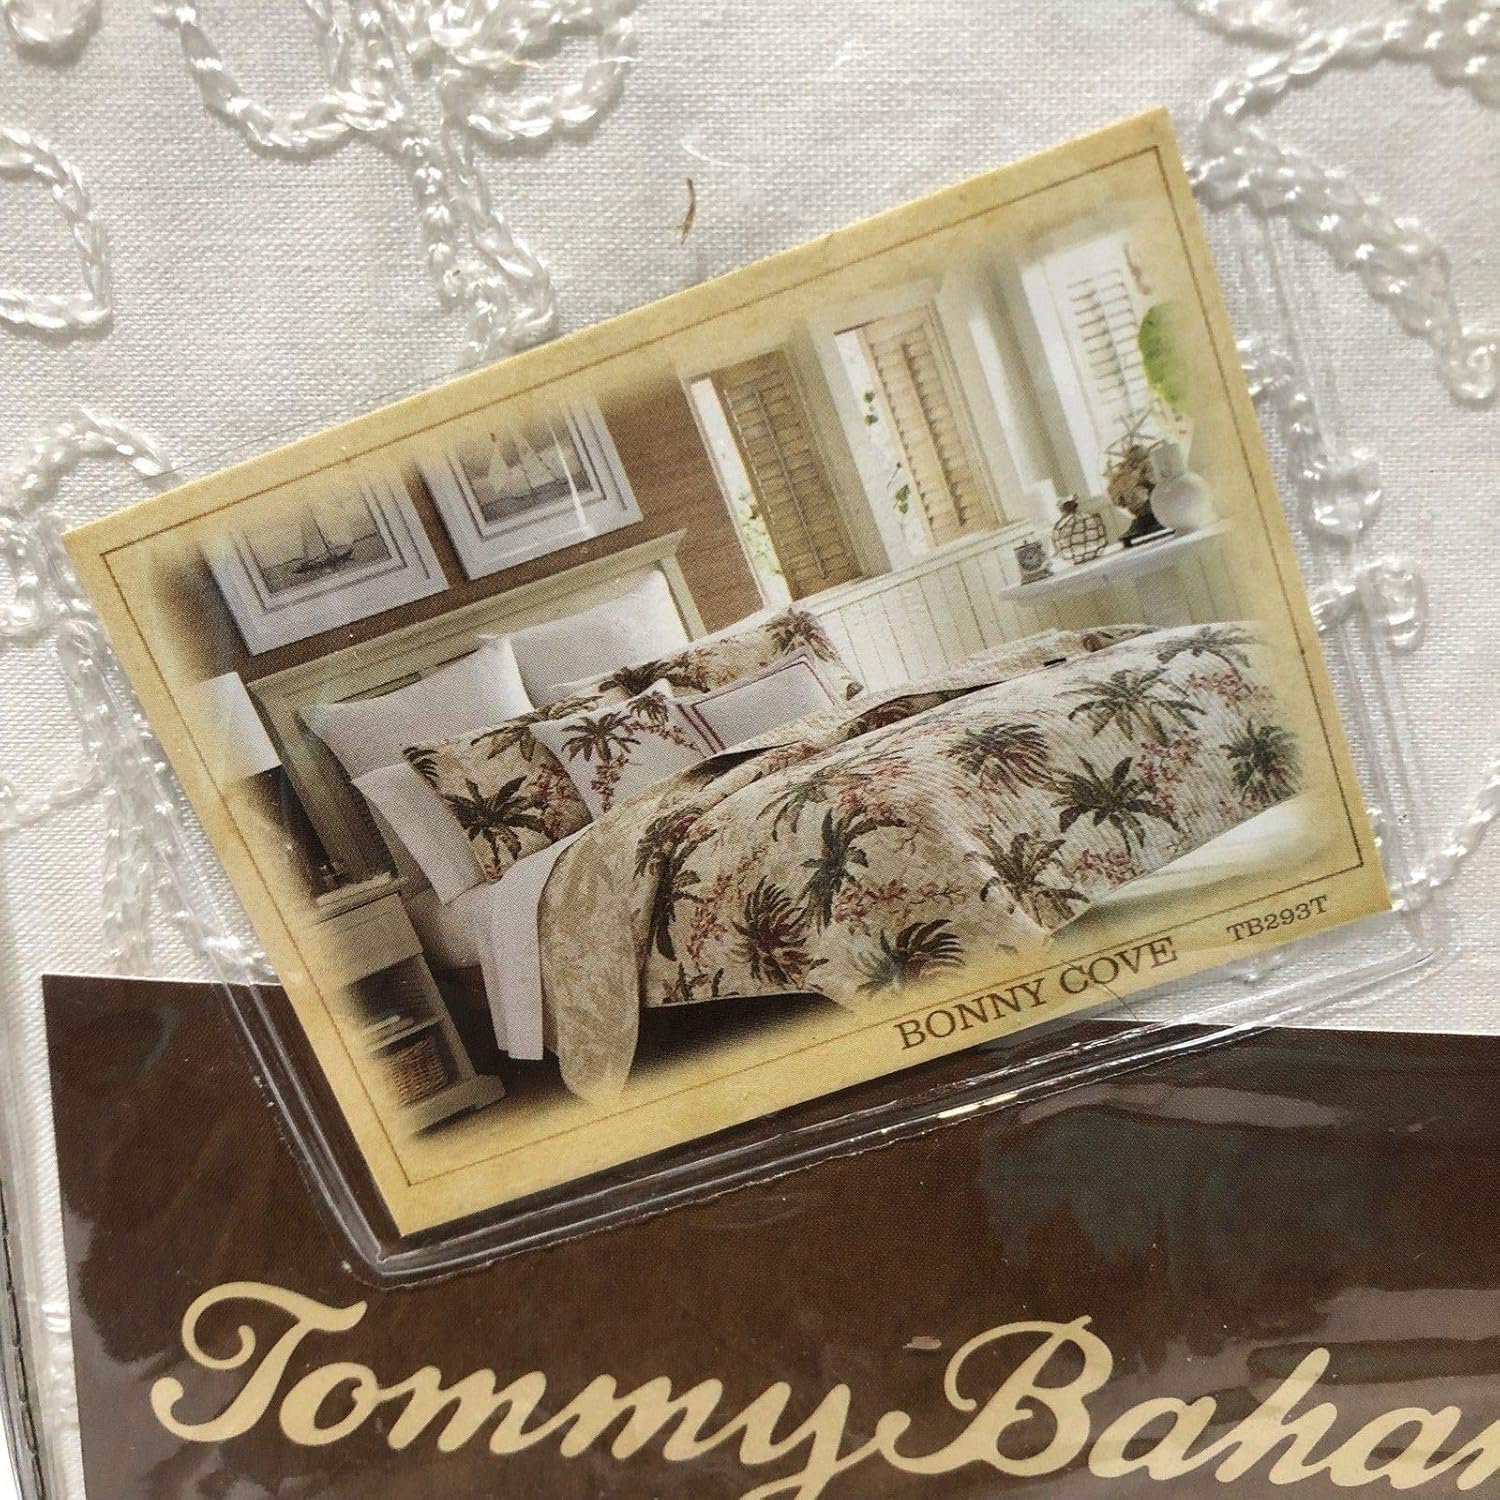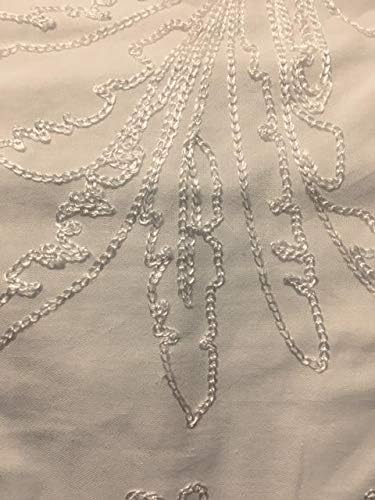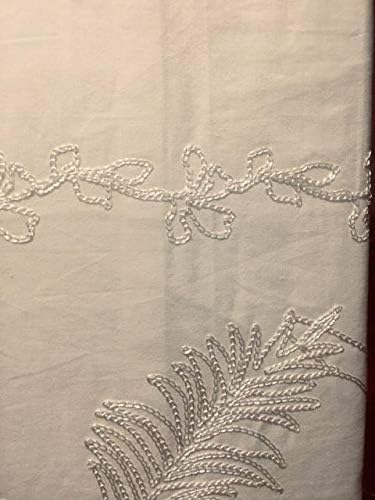
Tommy Bahama European Pillow Sham from the Bonny Cove Collection in a White Color TB293T
Category: Amazon Home
Tommy Bahama Home European Pillow Shams from the Bonny Cove collection. 100% cotton fabric with embroidery depicting various palm fronds and other flora. They fit pillows approximately 26" x 26".
Features: Cotton | Ivory leaf embroidery | Euro 26 x 26" inches | 100% Cotton | Machine Washable